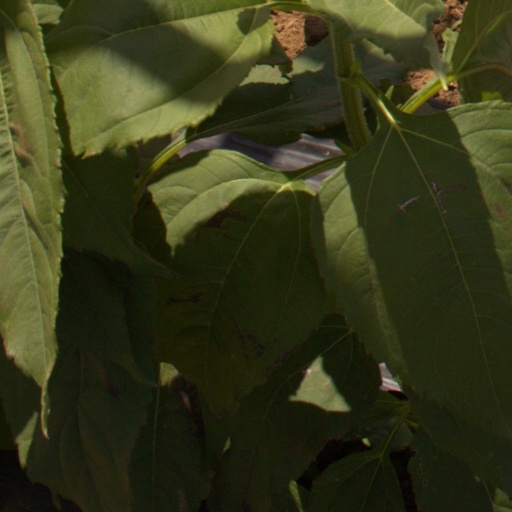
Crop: Jerusalem artichoke